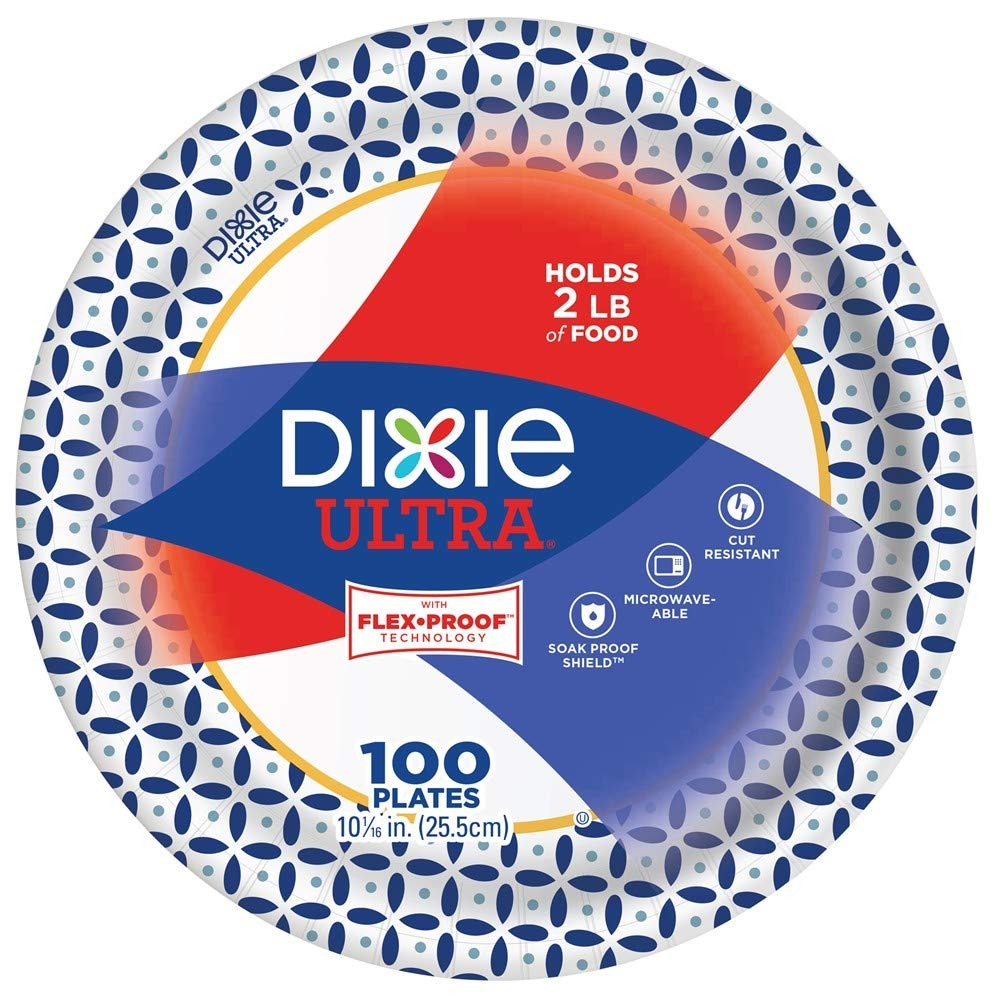
Item Name: Dixie Ultra Paper Plates, 10 1/6" Dinner Size Printed Disposable Plates, 100 Count (1 Pack of 100 Plates)
Bullet Point 1: Dixie Ultra 10 inch disposable paper plates are built strong with Flex-Proof Technology to hold up to 2 lbs. of food
Bullet Point 2: The 10 inch plate is the perfect size for dinner, from weeknight meals to parties and picnics
Bullet Point 3: 3x stronger than the leading comparable store brand paper plate
Bullet Point 4: Microwave Safe, Cut Resistant, and Soak-Proof Shield that can handle anything from salad dressing to burger grease
Bullet Point 5: Includes 100 plates, 10-1/16 inch disposable paper plates (1 pack of 100 plates)
Value: 100.0
Unit: Count

Price: 16.895